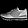
Label: Sneaker